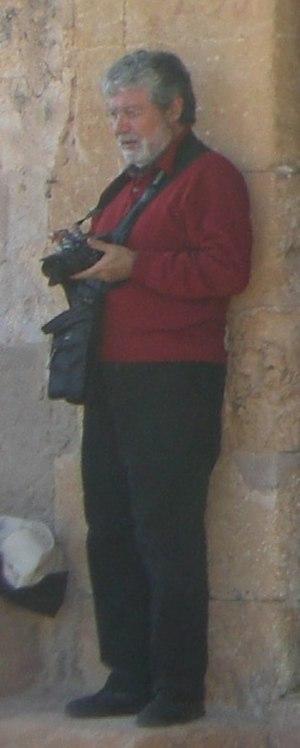
Le Prix national de la Photographie est un prix qui est décerné chaque année depuis 1994 par le ministère espagnol de la Culture. Il récompense l'œuvre d'un photographe qui, par sa création artistique, a contribué à enrichir le patrimoine culturel espagnol. Le prix est doté de 30 000 euros.
Toni Catany, de son vrai nom Antoni Catany y Jaume, est un photographe espagnol de Majorque.